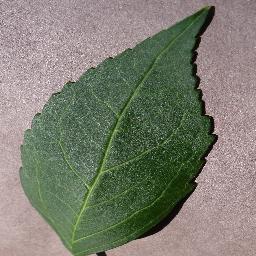
Label: Cherry___healthy